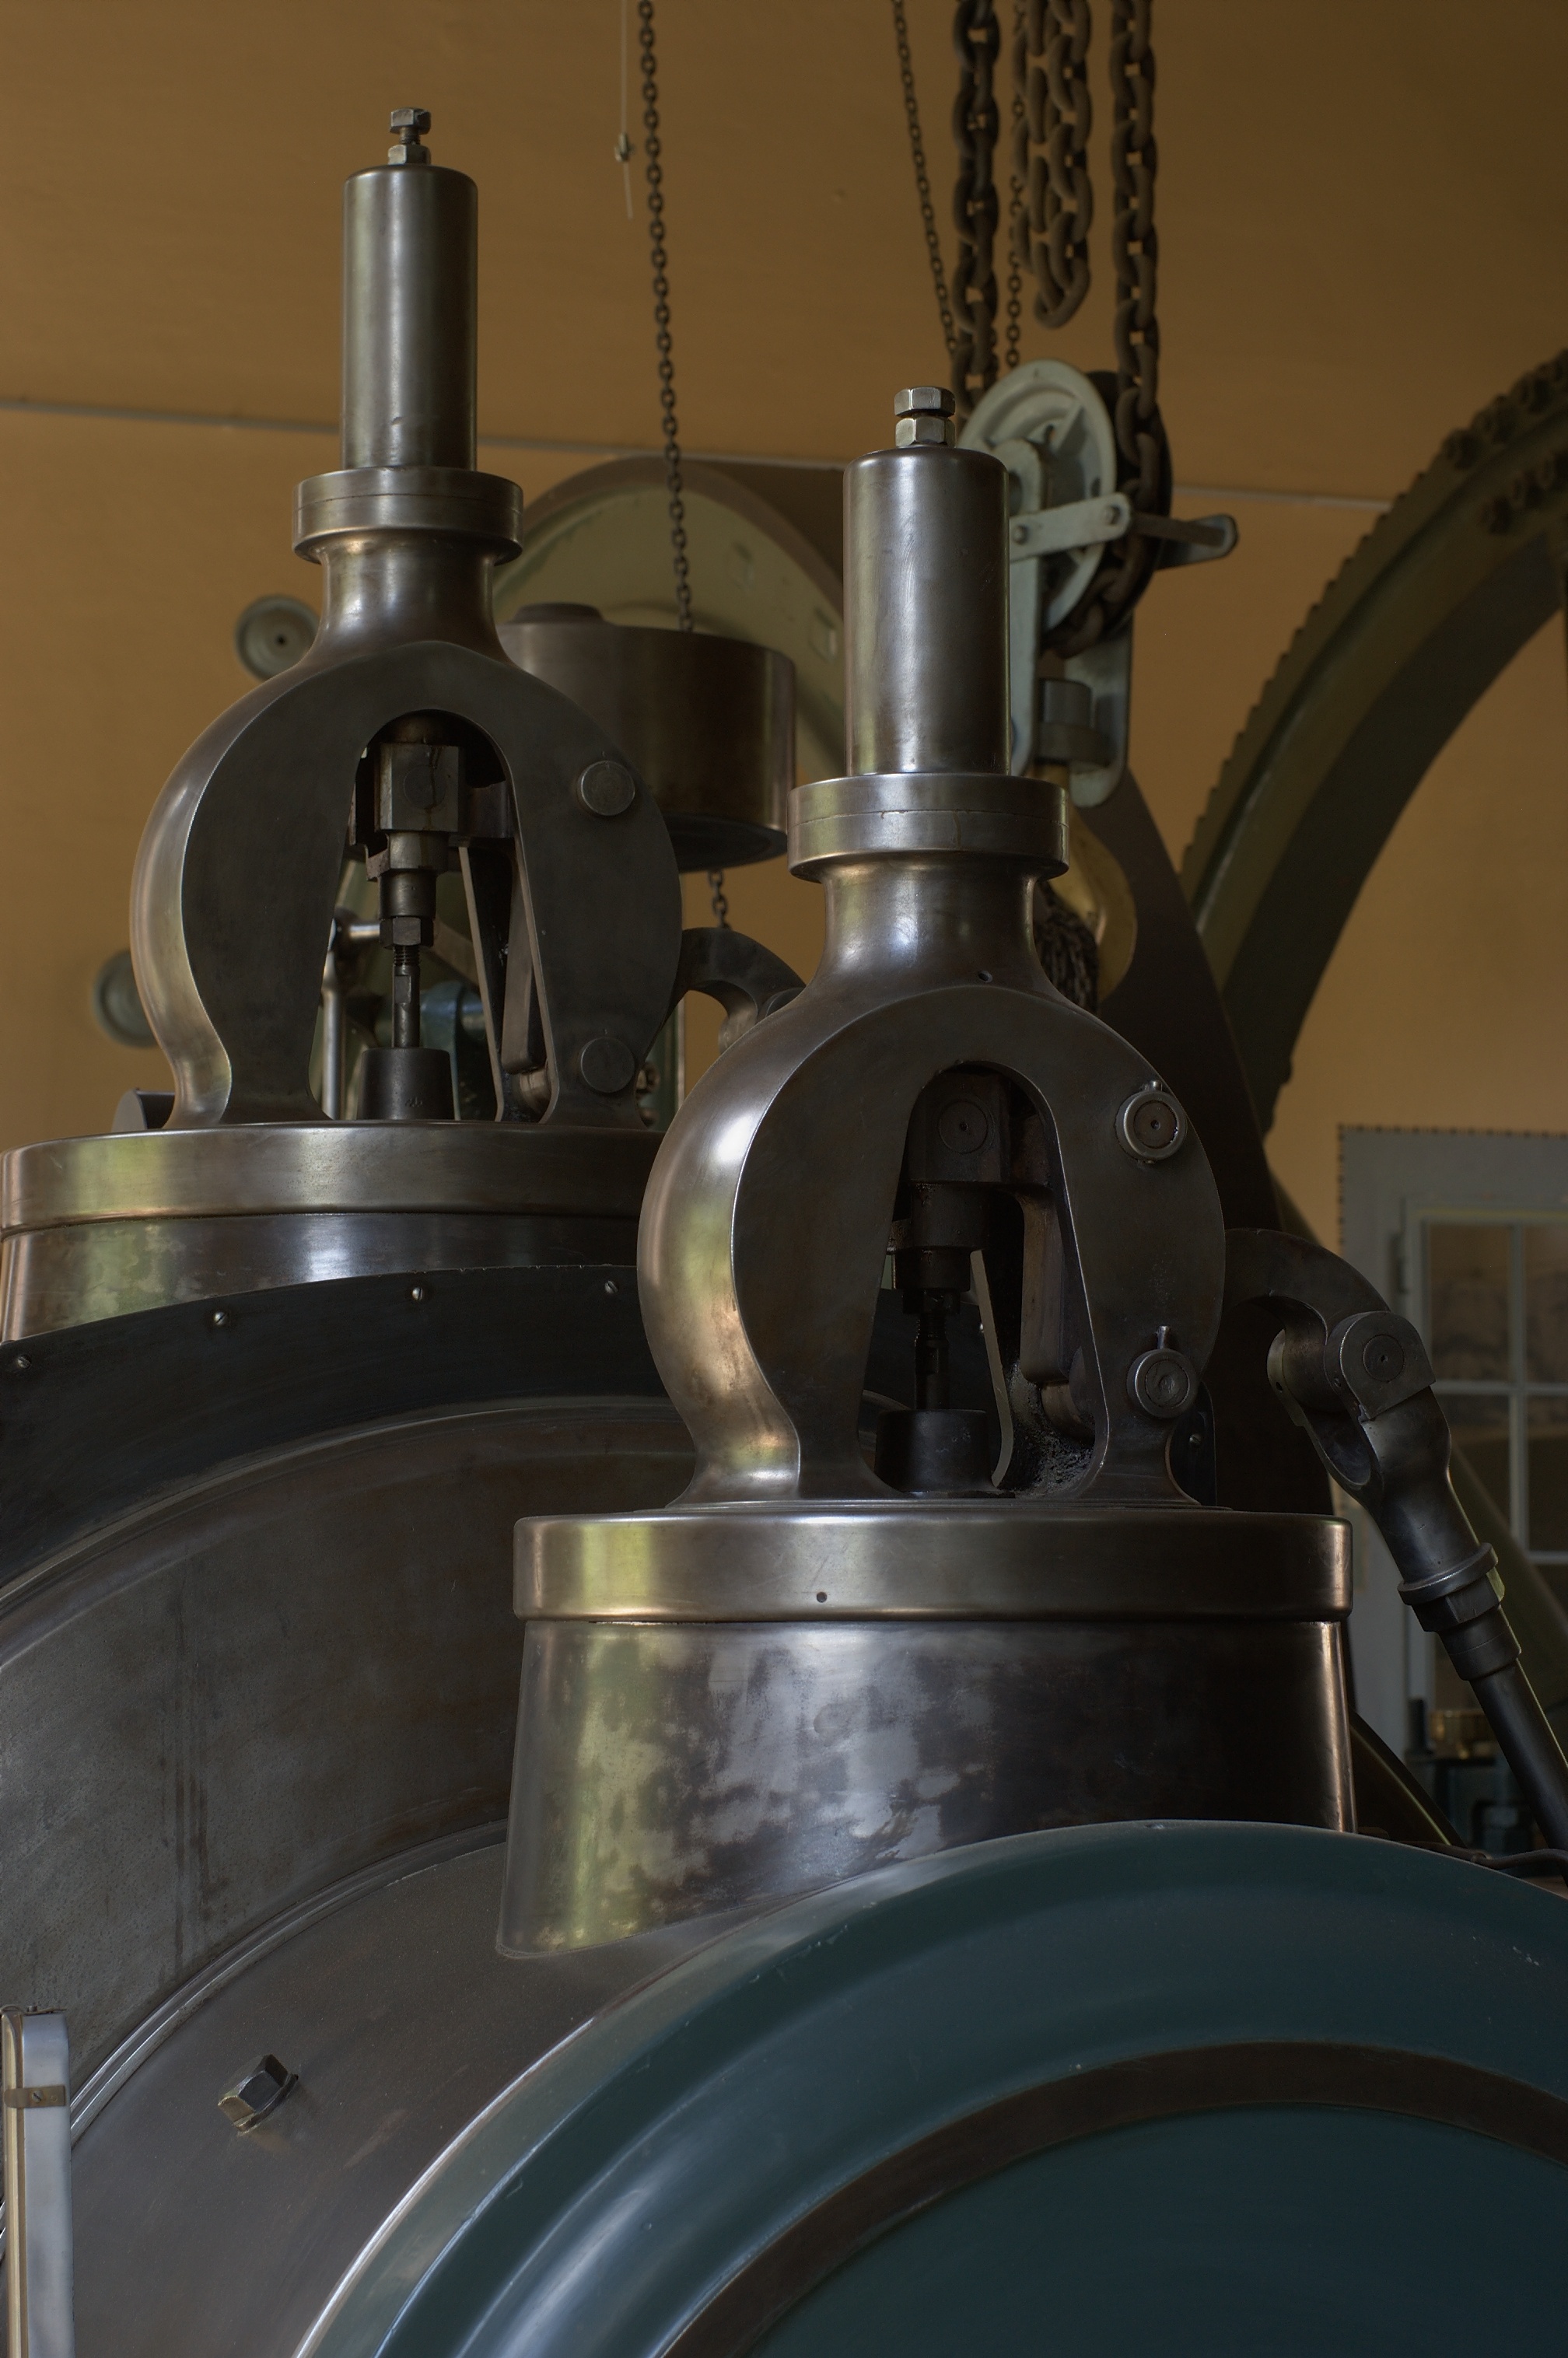
wheel, machine, 50mm, rawtherapee, germany, deutschland, berlin, steam engine, pentax, lenstagged, steffenzahn, k100d, justpentax, waterworks, fa50, fa50mm, smcpentaxfa11450mm, pentaxfa50mm, smcpfa50mmf14, ferropool, grunewald, wasserwerk